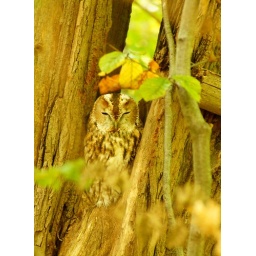
A brown owl sitting in a tree along the trail